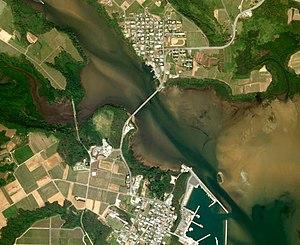
Japon, Iriomote-jima